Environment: real
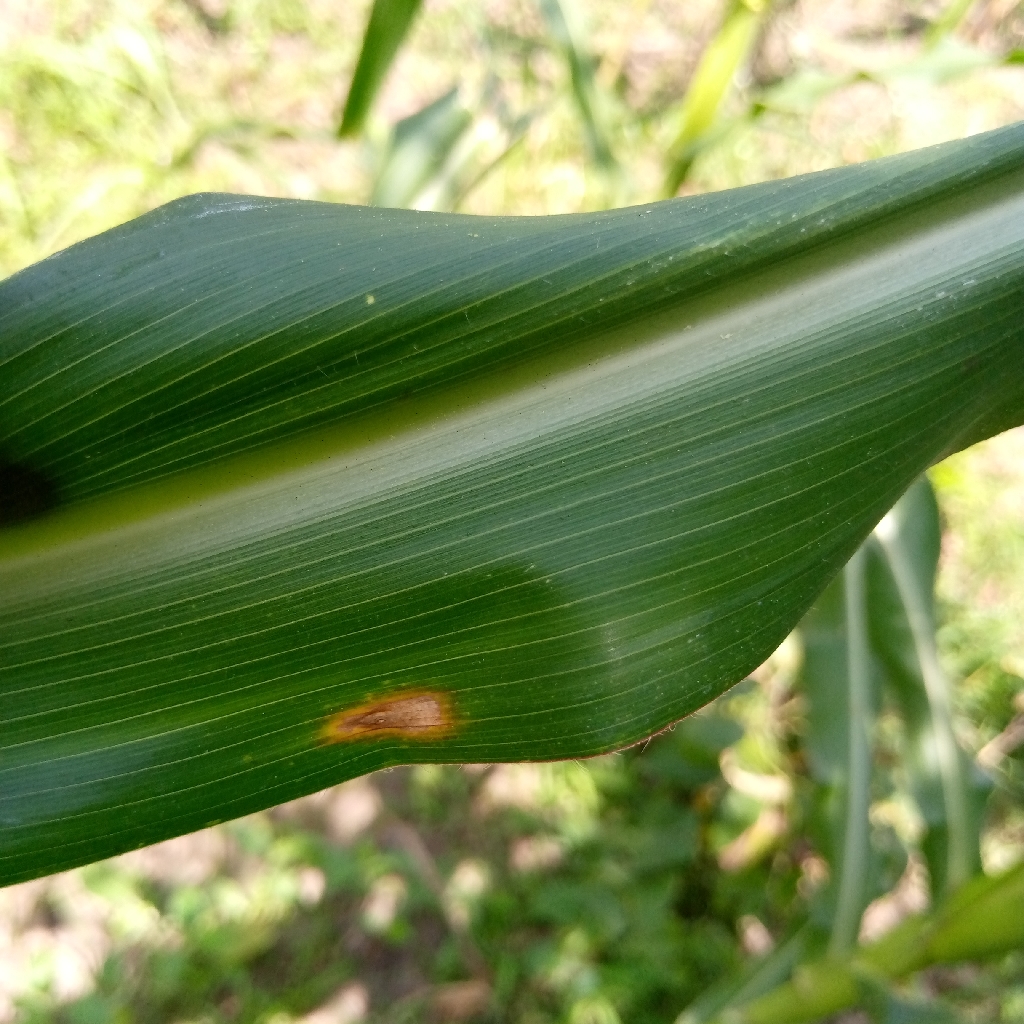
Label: northern_corn_leaf_blight